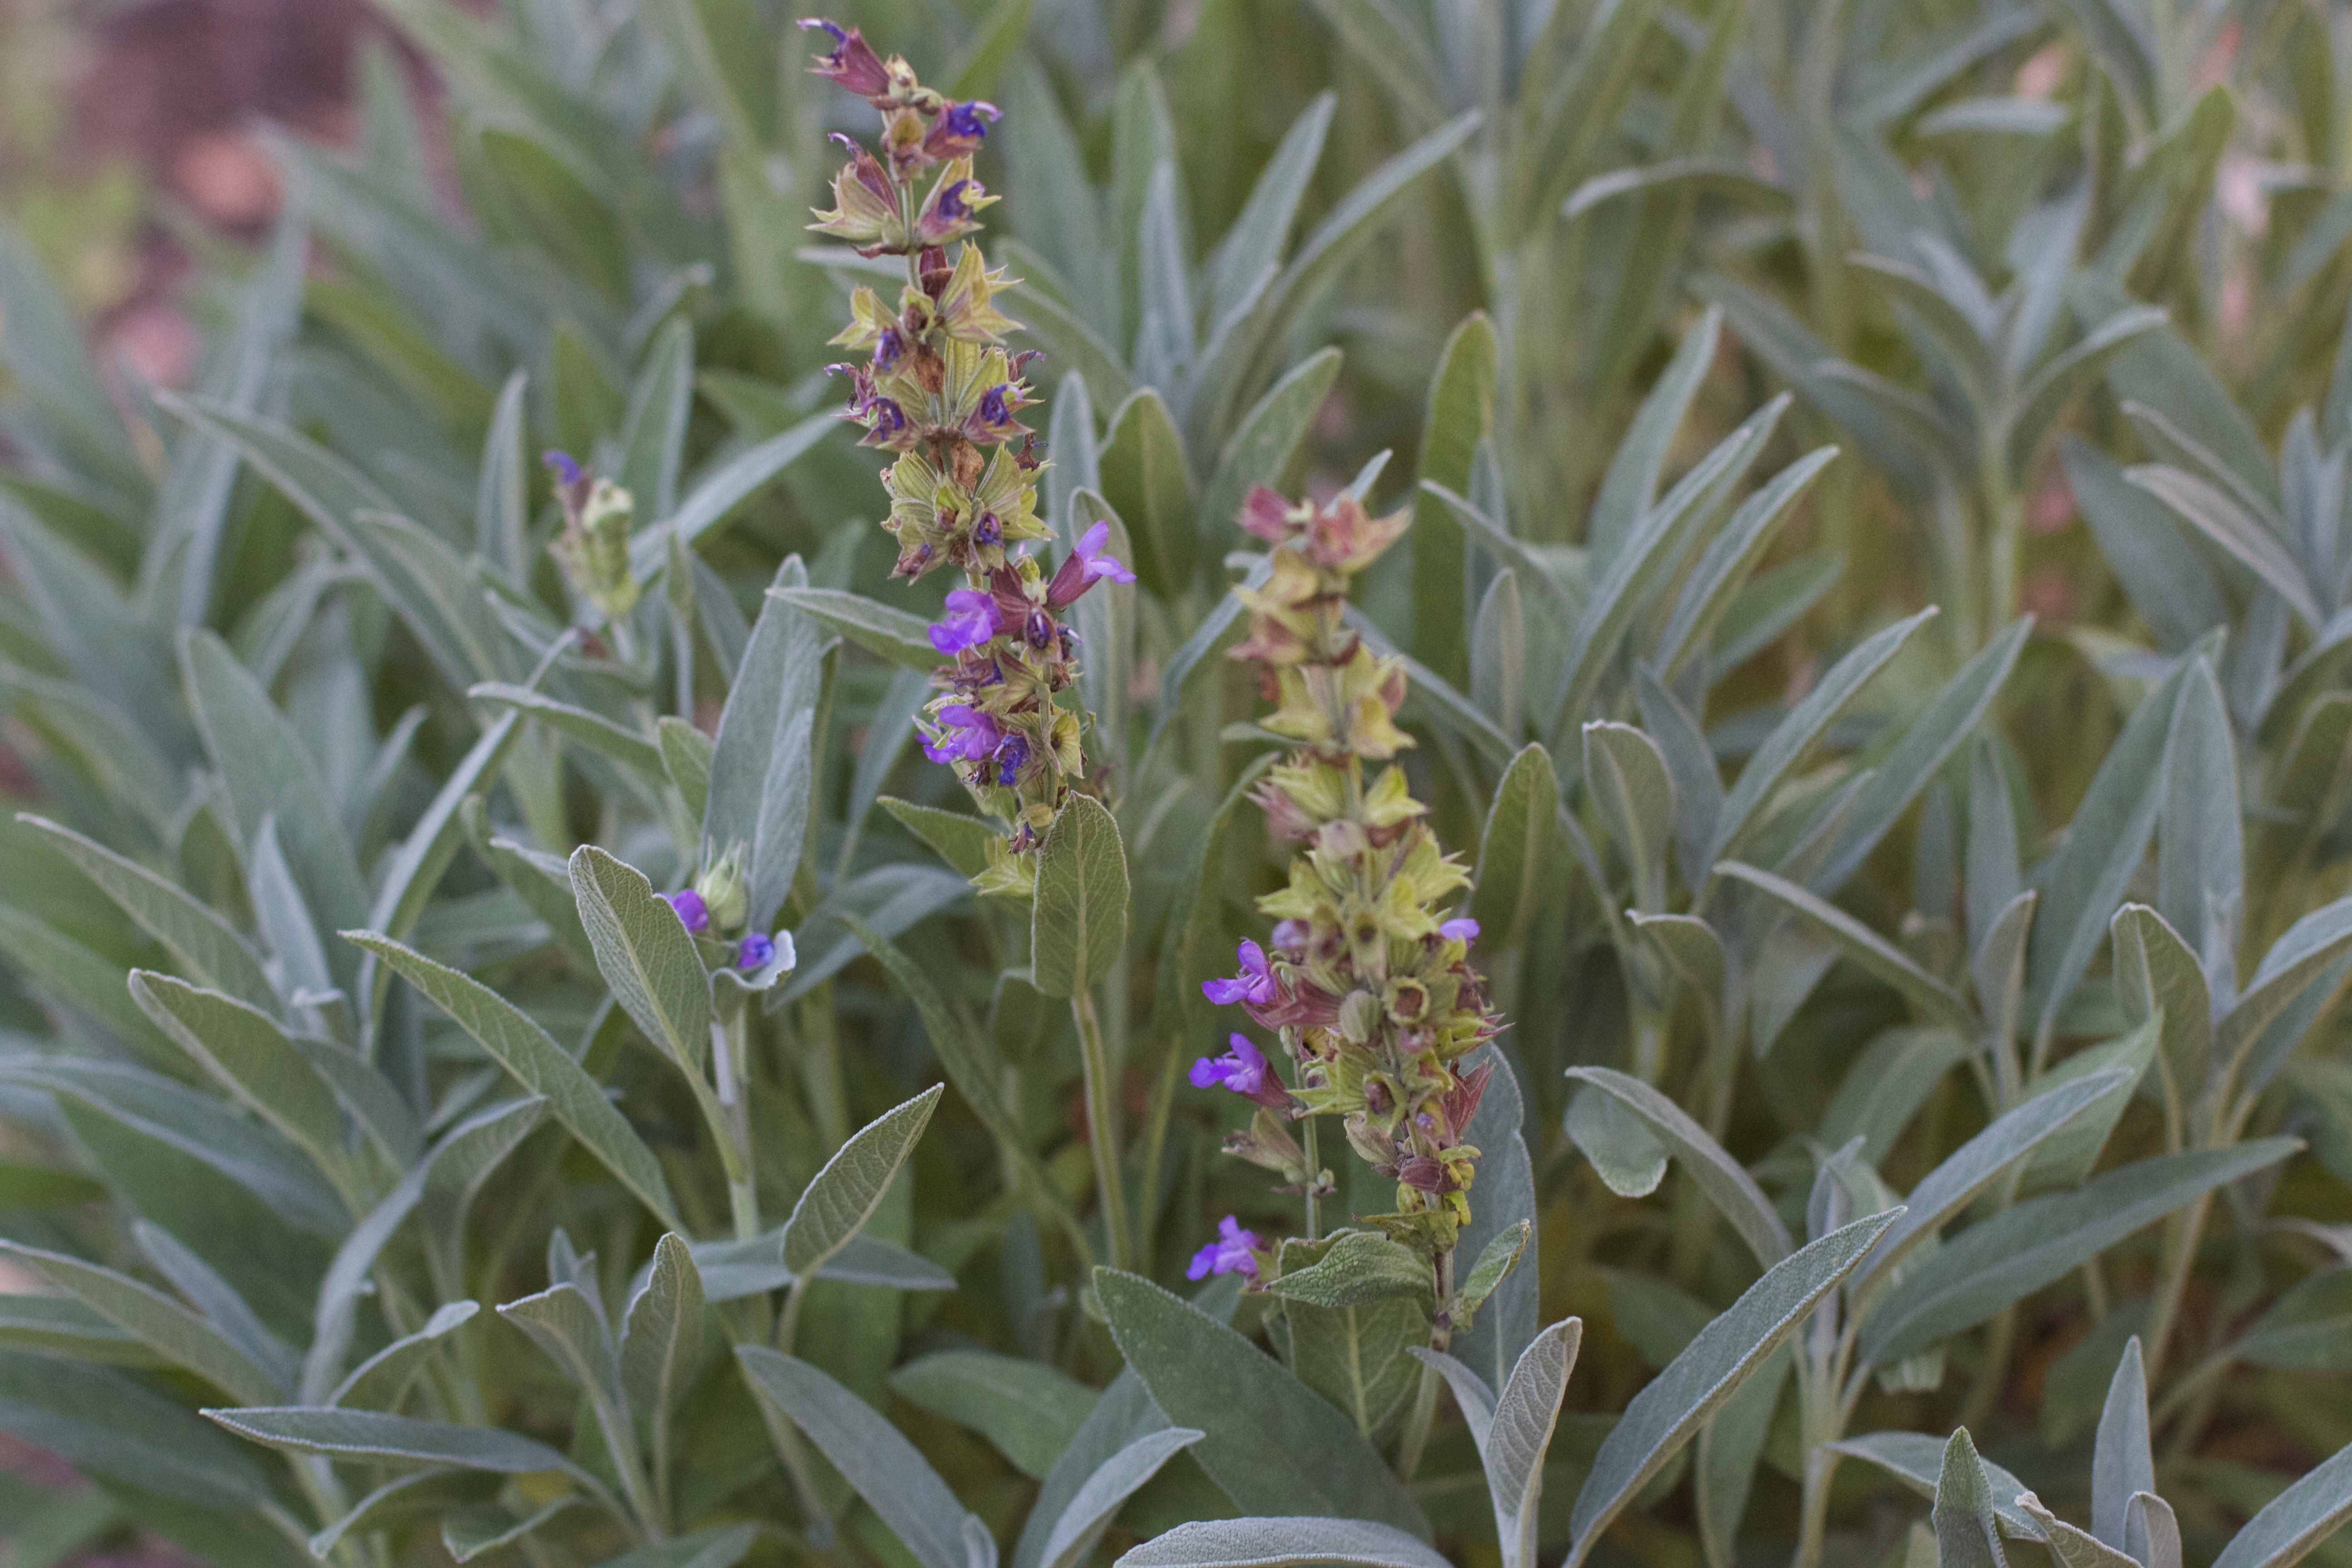
plant, flower, herb, botany, flora, lavender, wildflower, rosemary, flowering plant, common sage, grass family, land plant, english lavender, french lavender, hyssopus